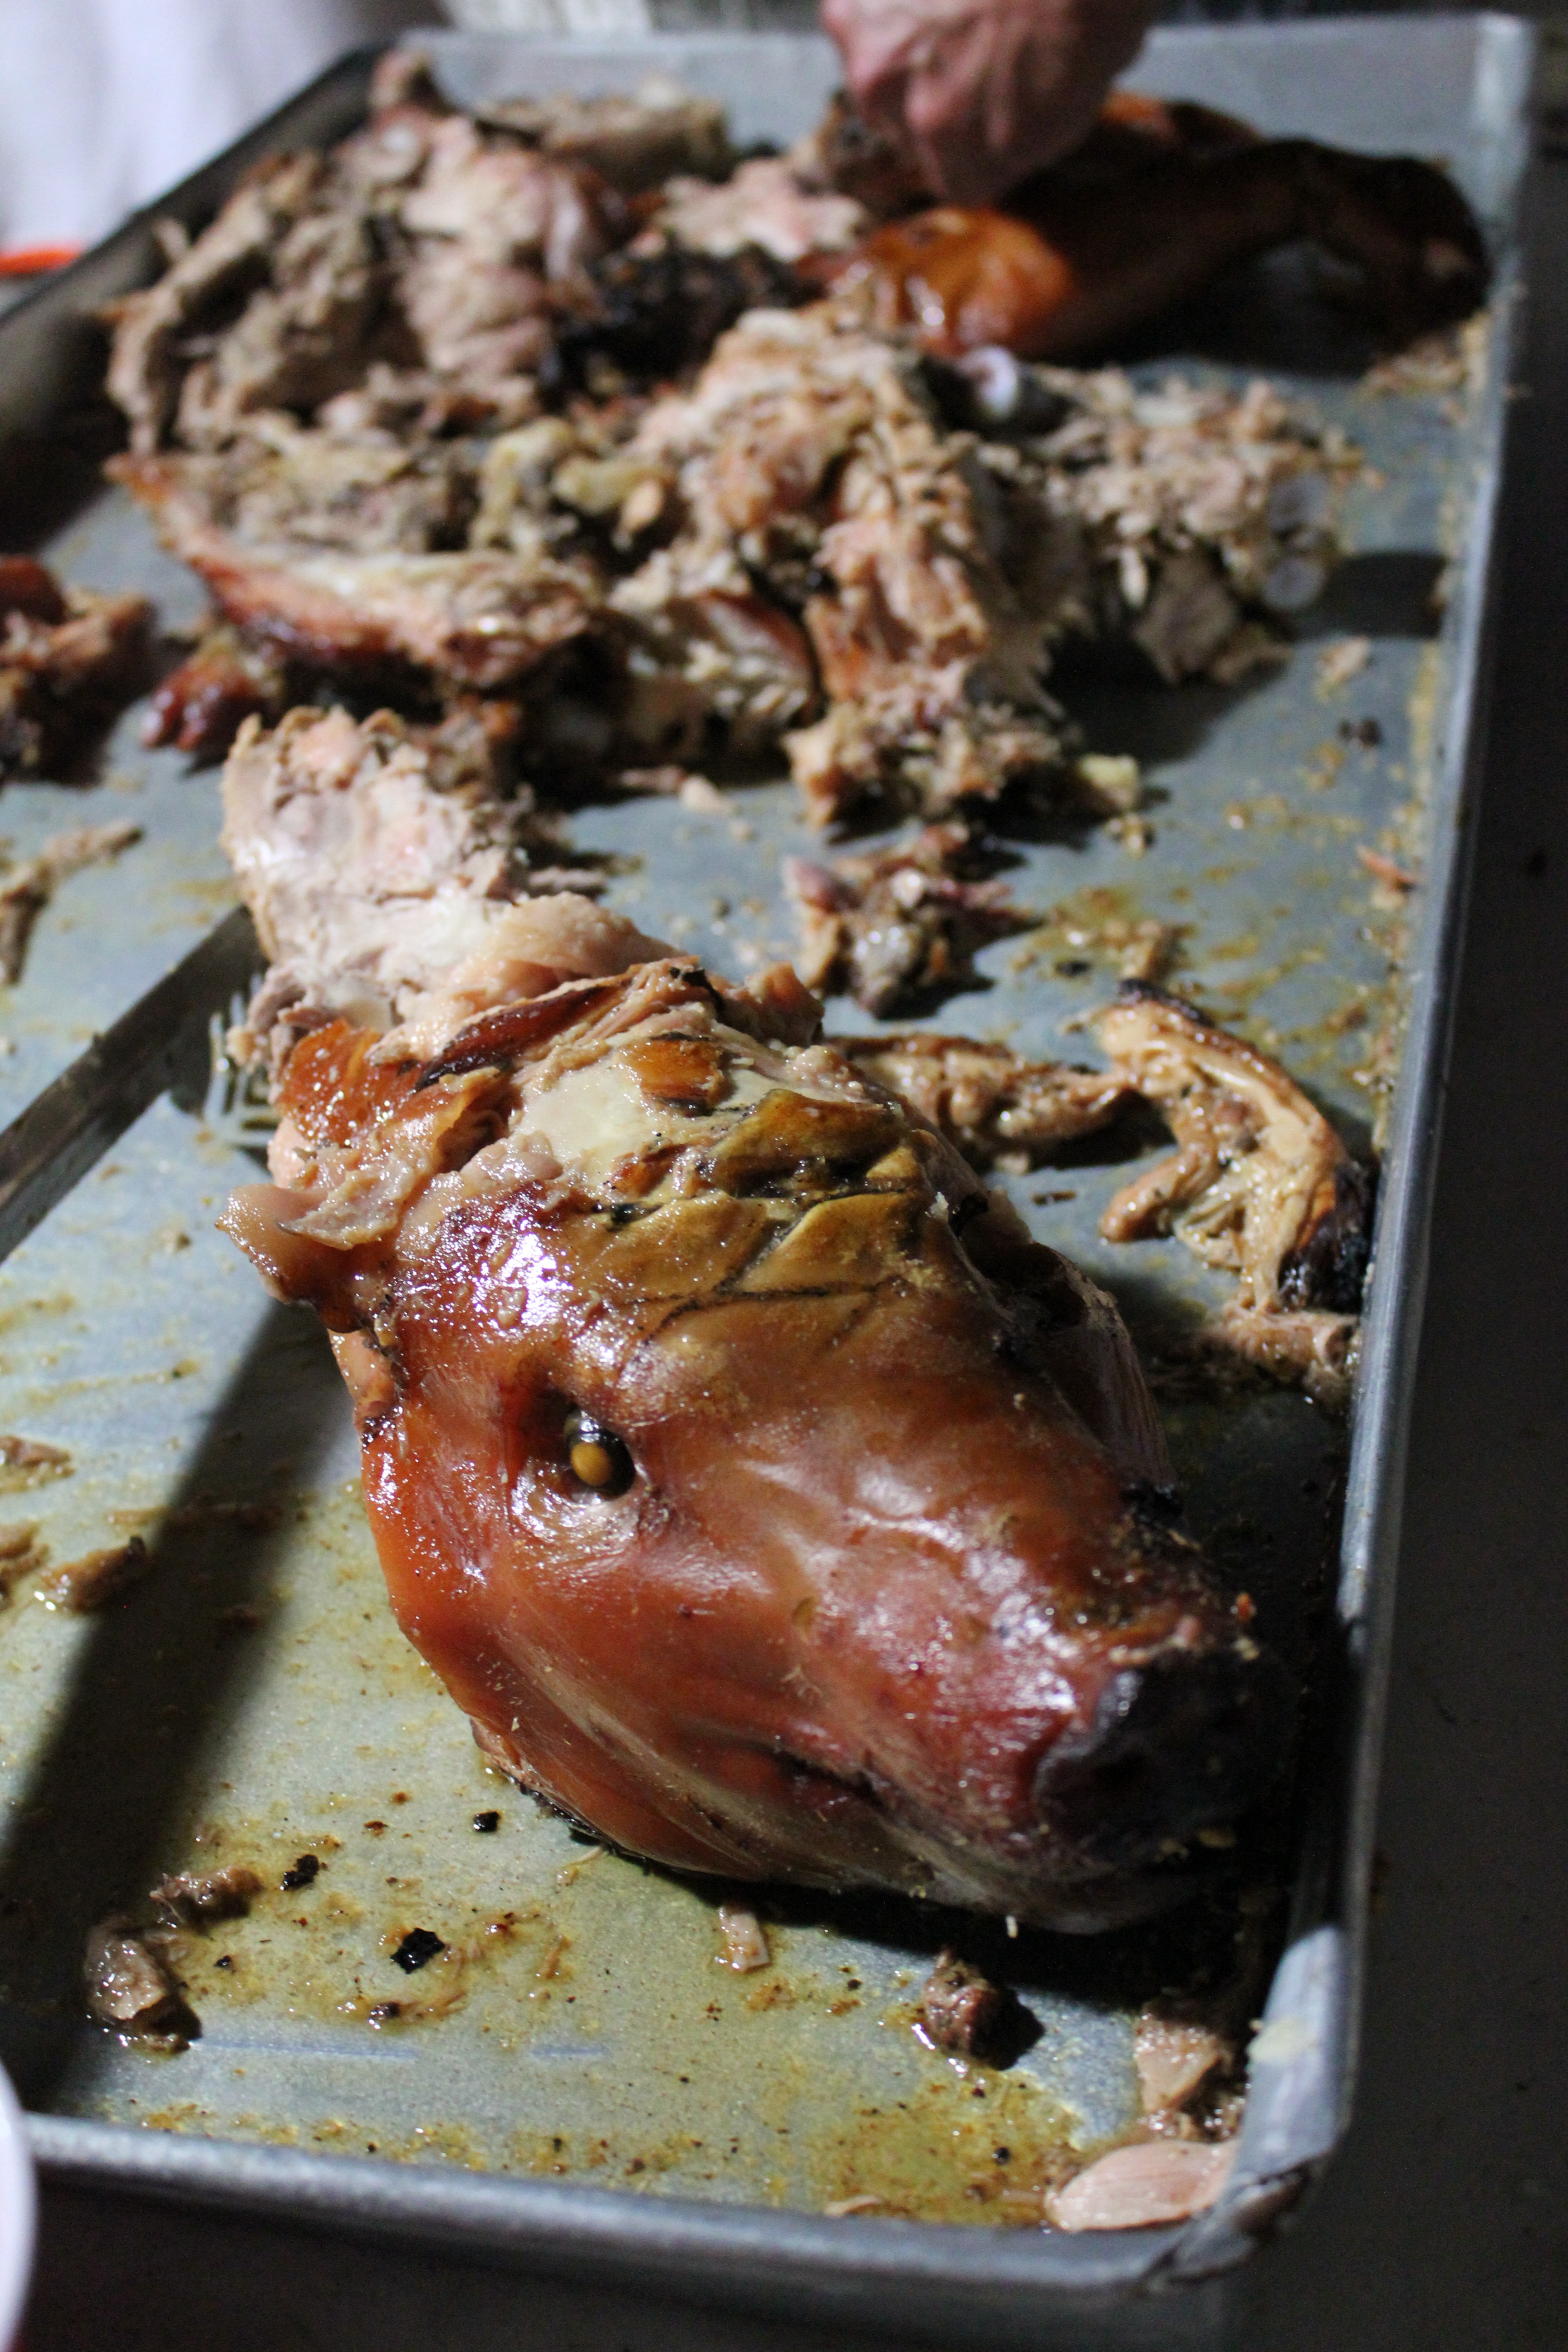
country, dish, meal, food, cooking, bbq, meat, pork, cuisine, sauce, knife, bone, cook, grill, pig, rib, roasting, grilling, suckling pig, animal source foods, lamb and mutton